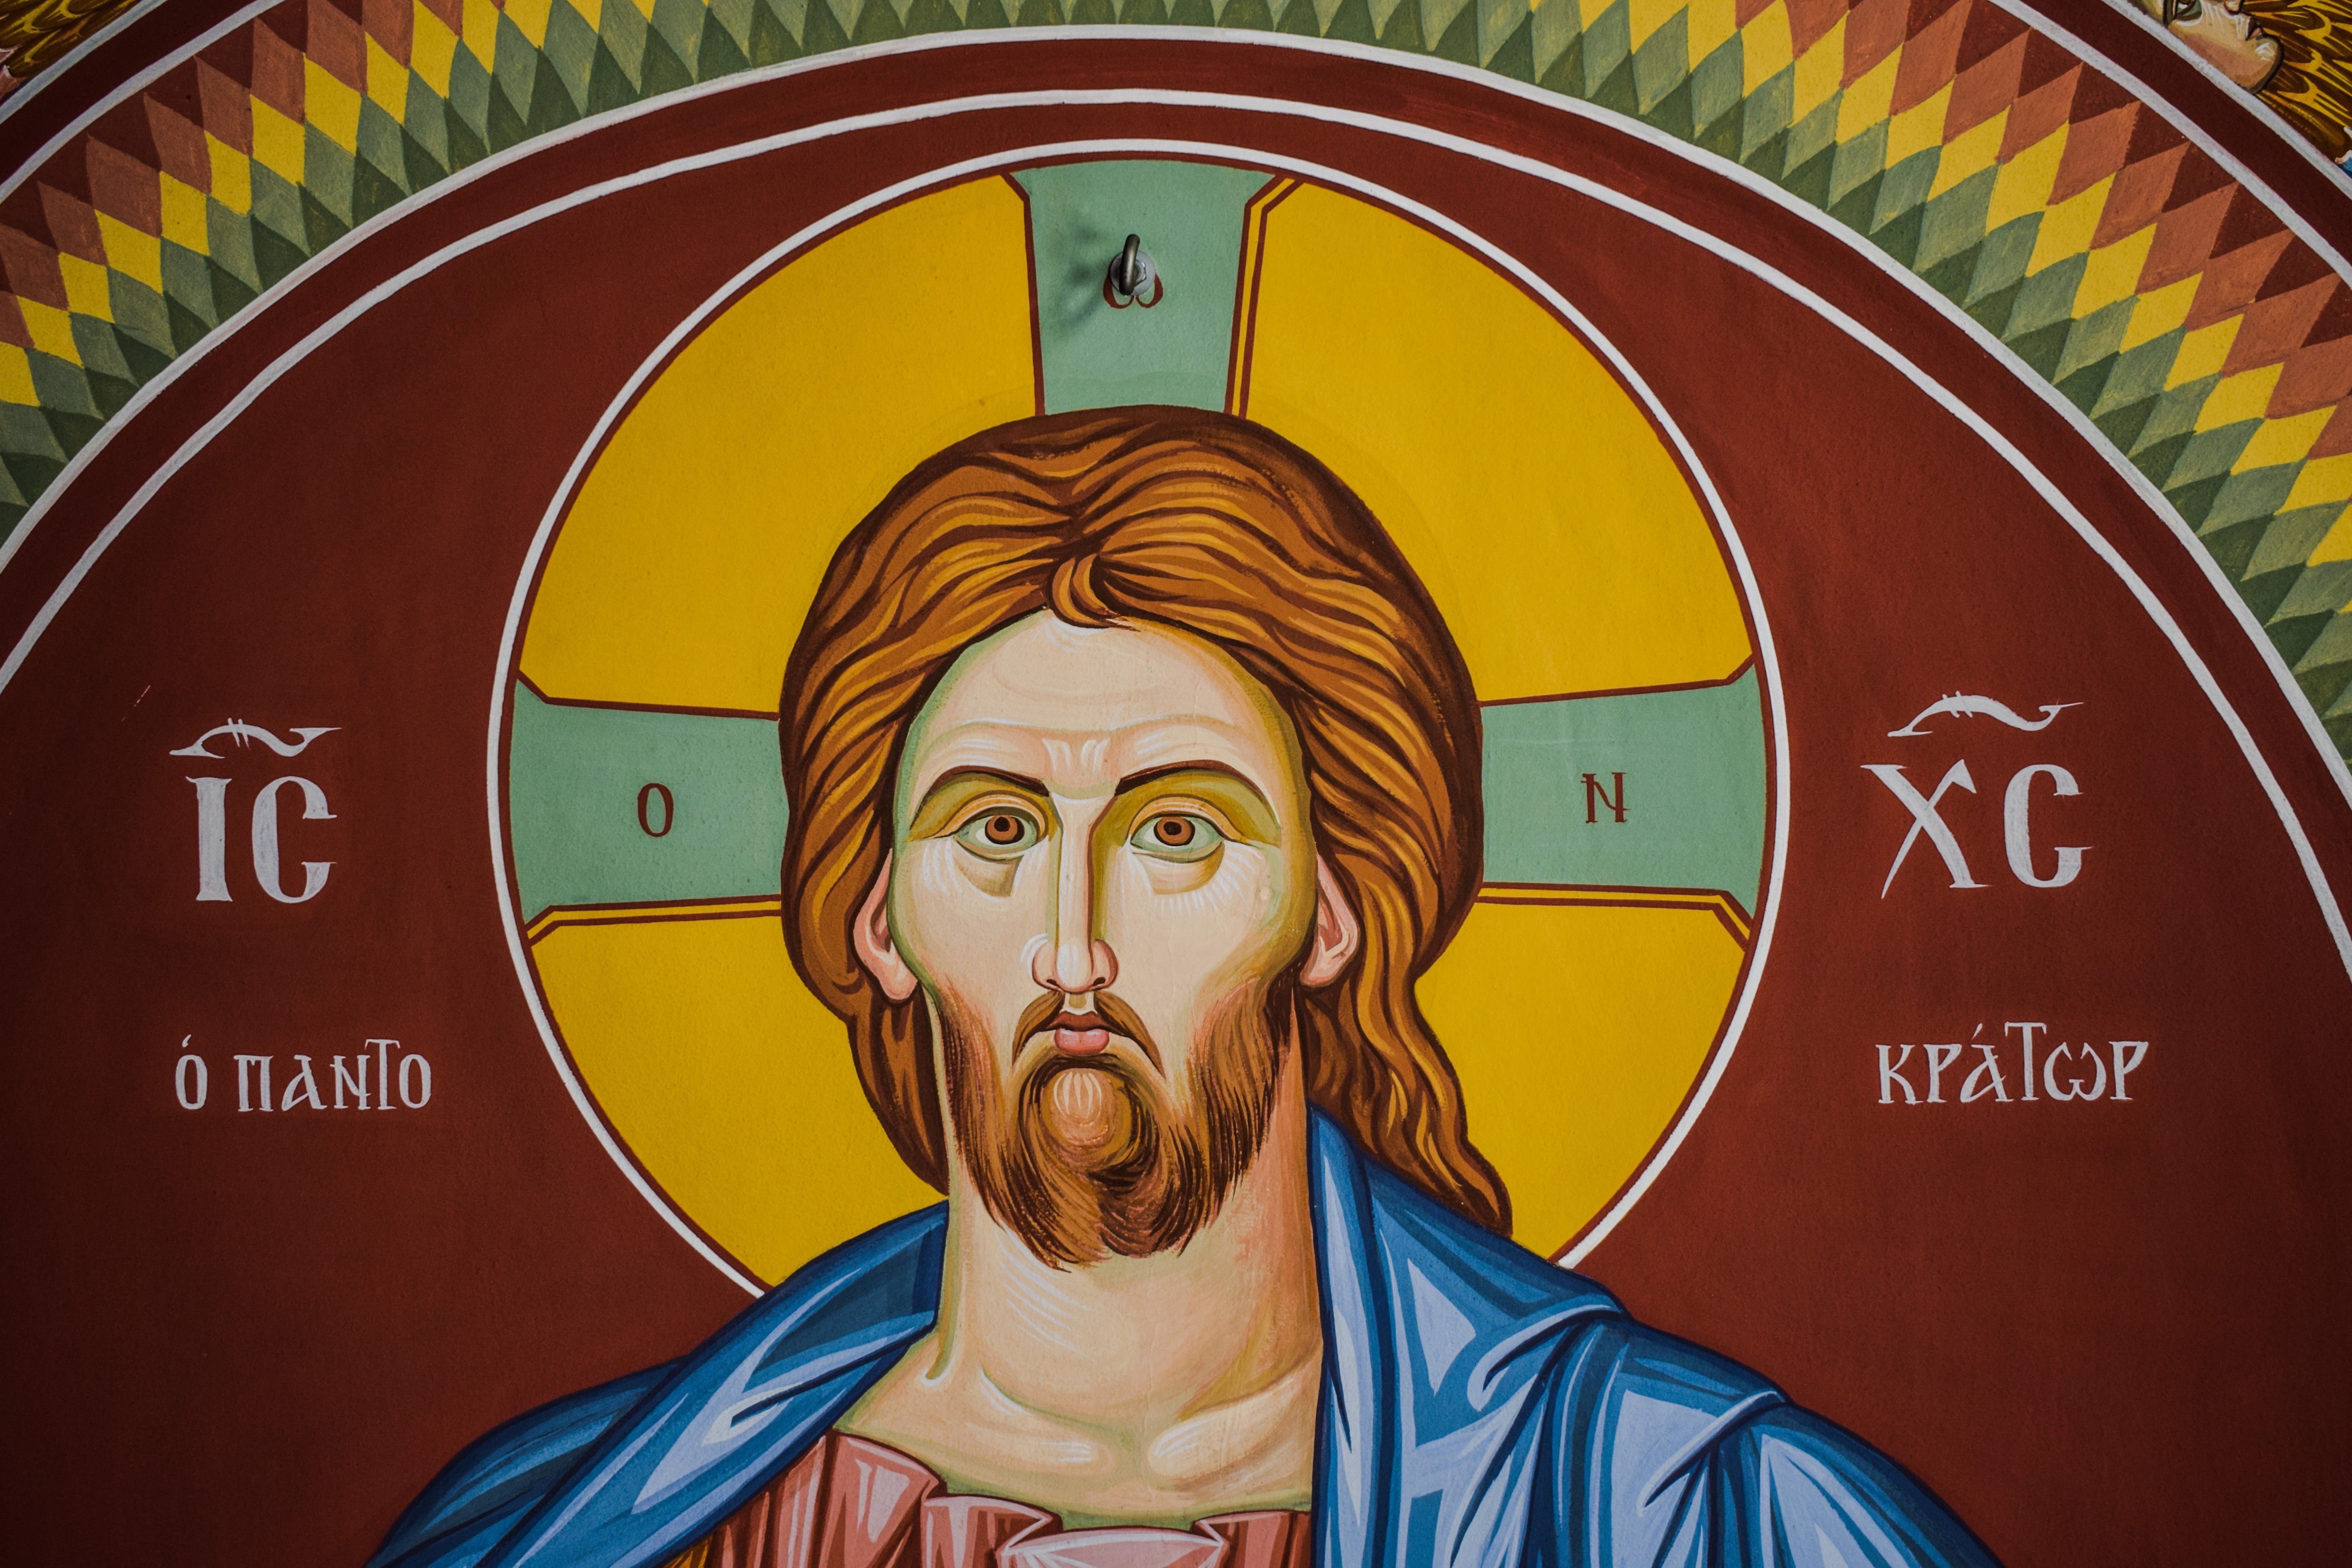
ceiling, religion, church, stained glass, painting, art, illustration, iconography, angels, cyprus, pantocrator, jesus christ, paralimni, ayia marina, computer wallpaper, facial hair